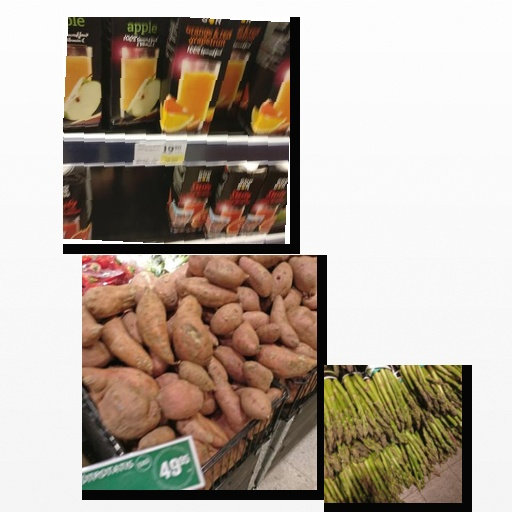
Food items: asparagus, orange_red_grapefruit_juice, potato